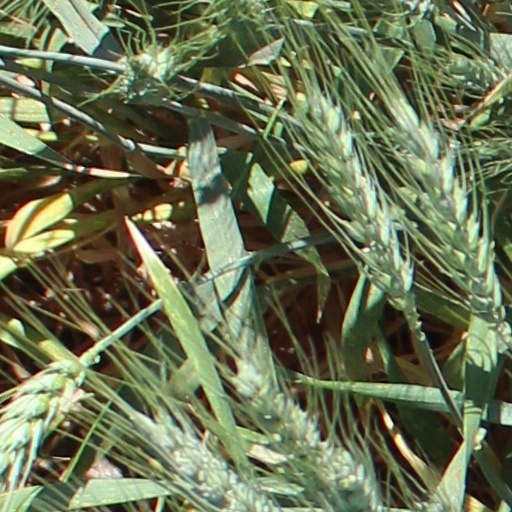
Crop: wheat